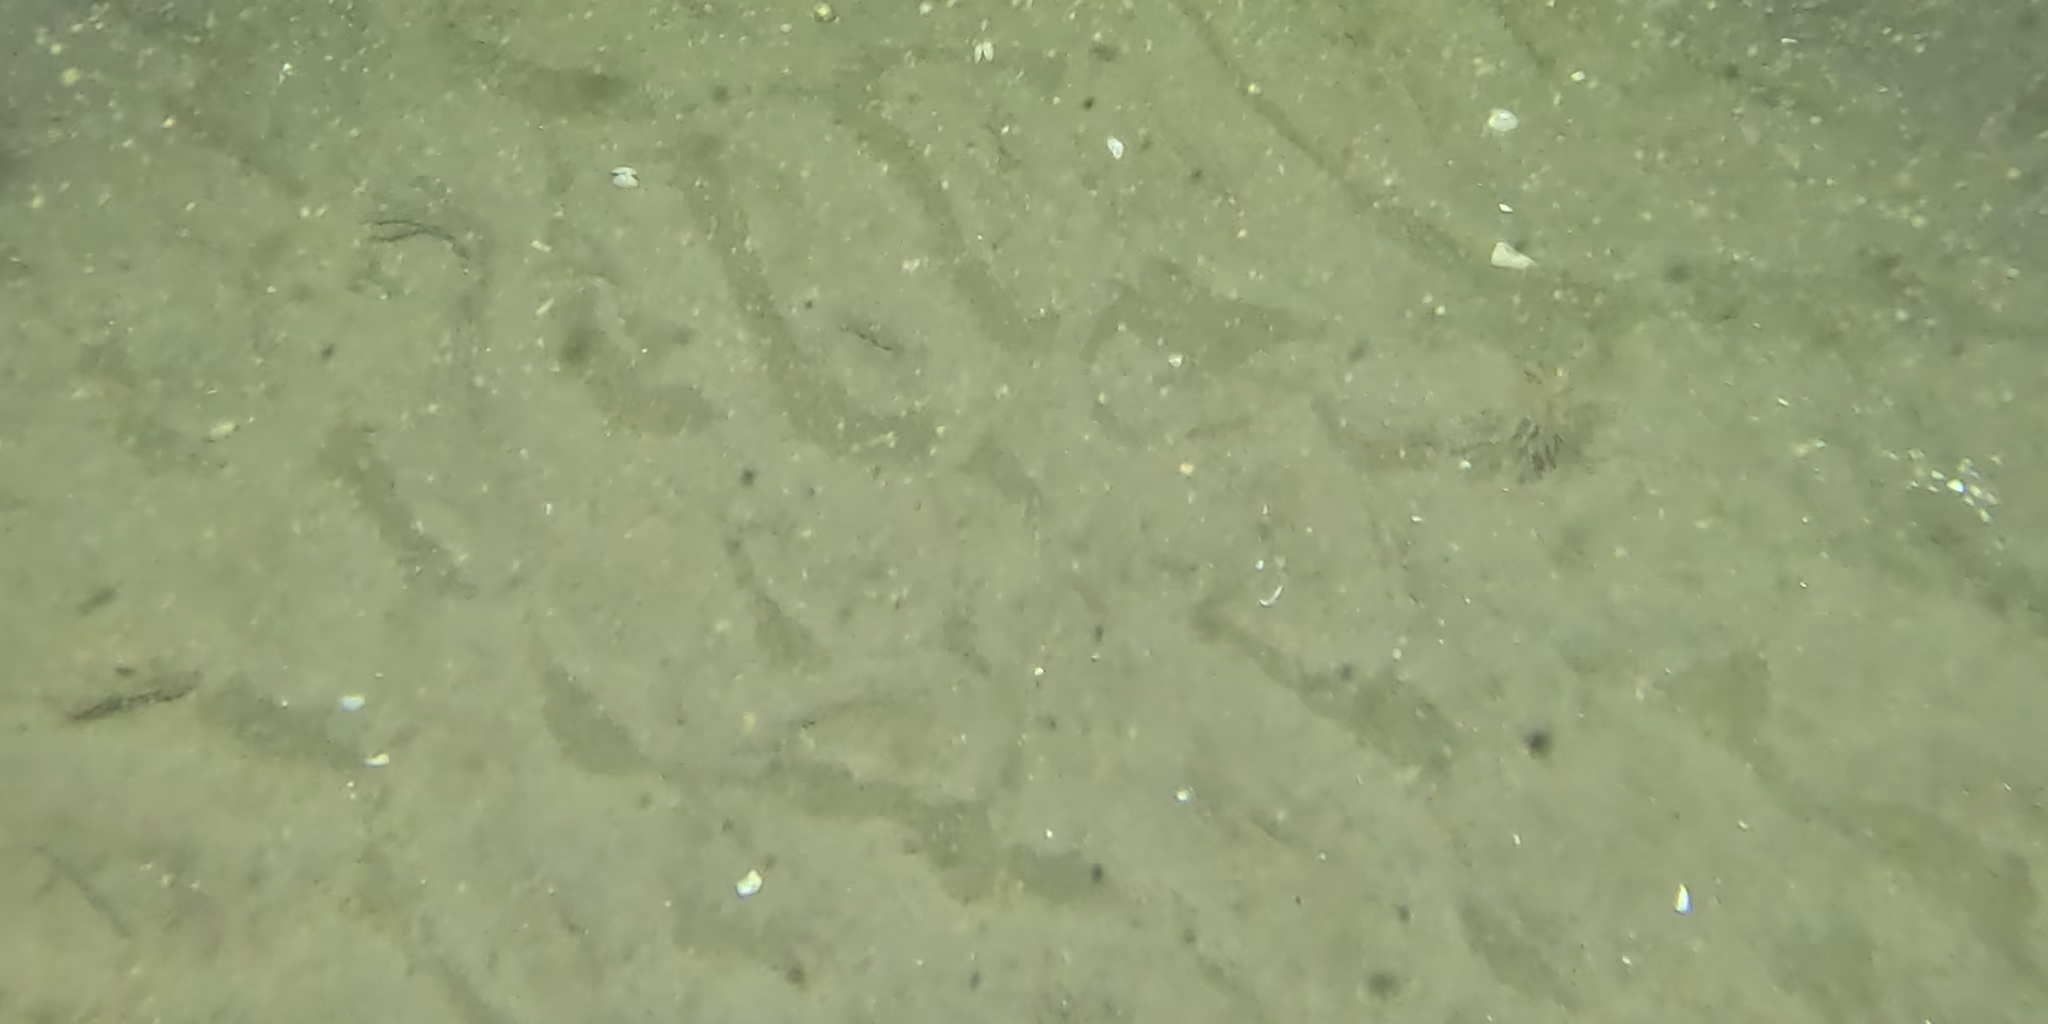
Seabed habitat: sand